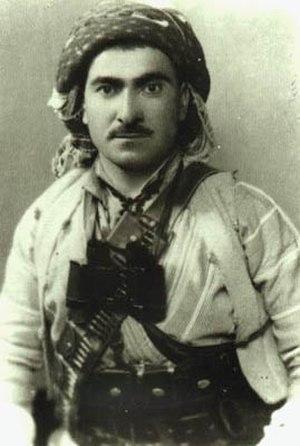
Mustafa Barzani est un leader kurde, principal chef du mouvement national kurde d'Irak au XXᵉ siècle. Il est le président-fondateur du Parti démocratique du Kurdistan irakien. Il est un symbole de la cause kurde. Il mène une guérilla, surtout de 1961 à 1963 et d'avril 1974 à mai 1975. Il est le père de Massoud Barzani.